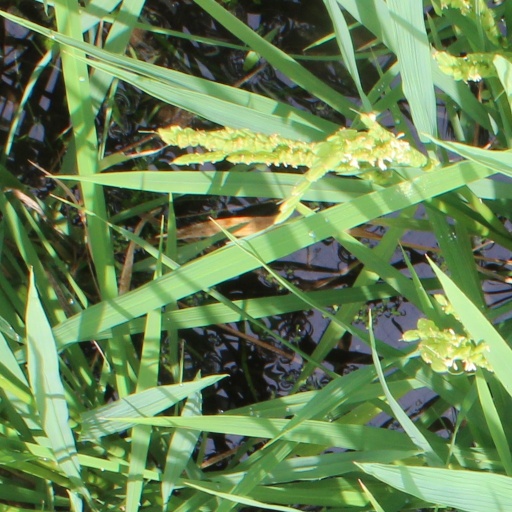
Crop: rice